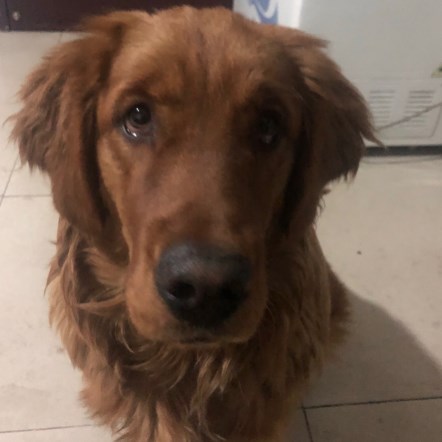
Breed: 5355-n000126-golden_retriever